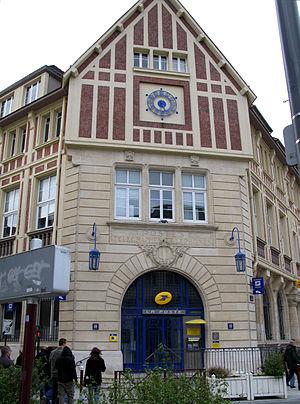
Beauvais est une commune française, préfecture du département de l'Oise, en région Hauts-de-France.